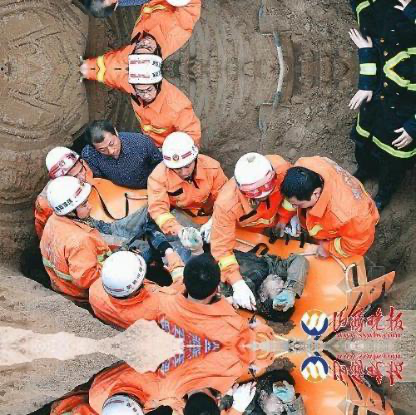
Objects in the image:
label: helmet
label: helmet
label: helmet
label: helmet
label: helmet
label: helmet
label: head
label: head
label: head
label: head
label: helmet
label: helmet
label: head
label: head
label: head